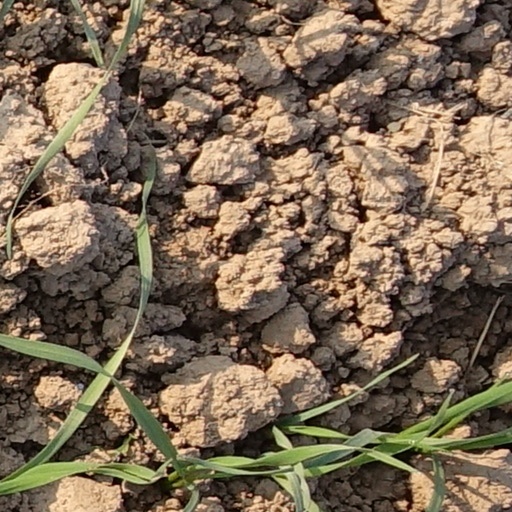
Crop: wheat